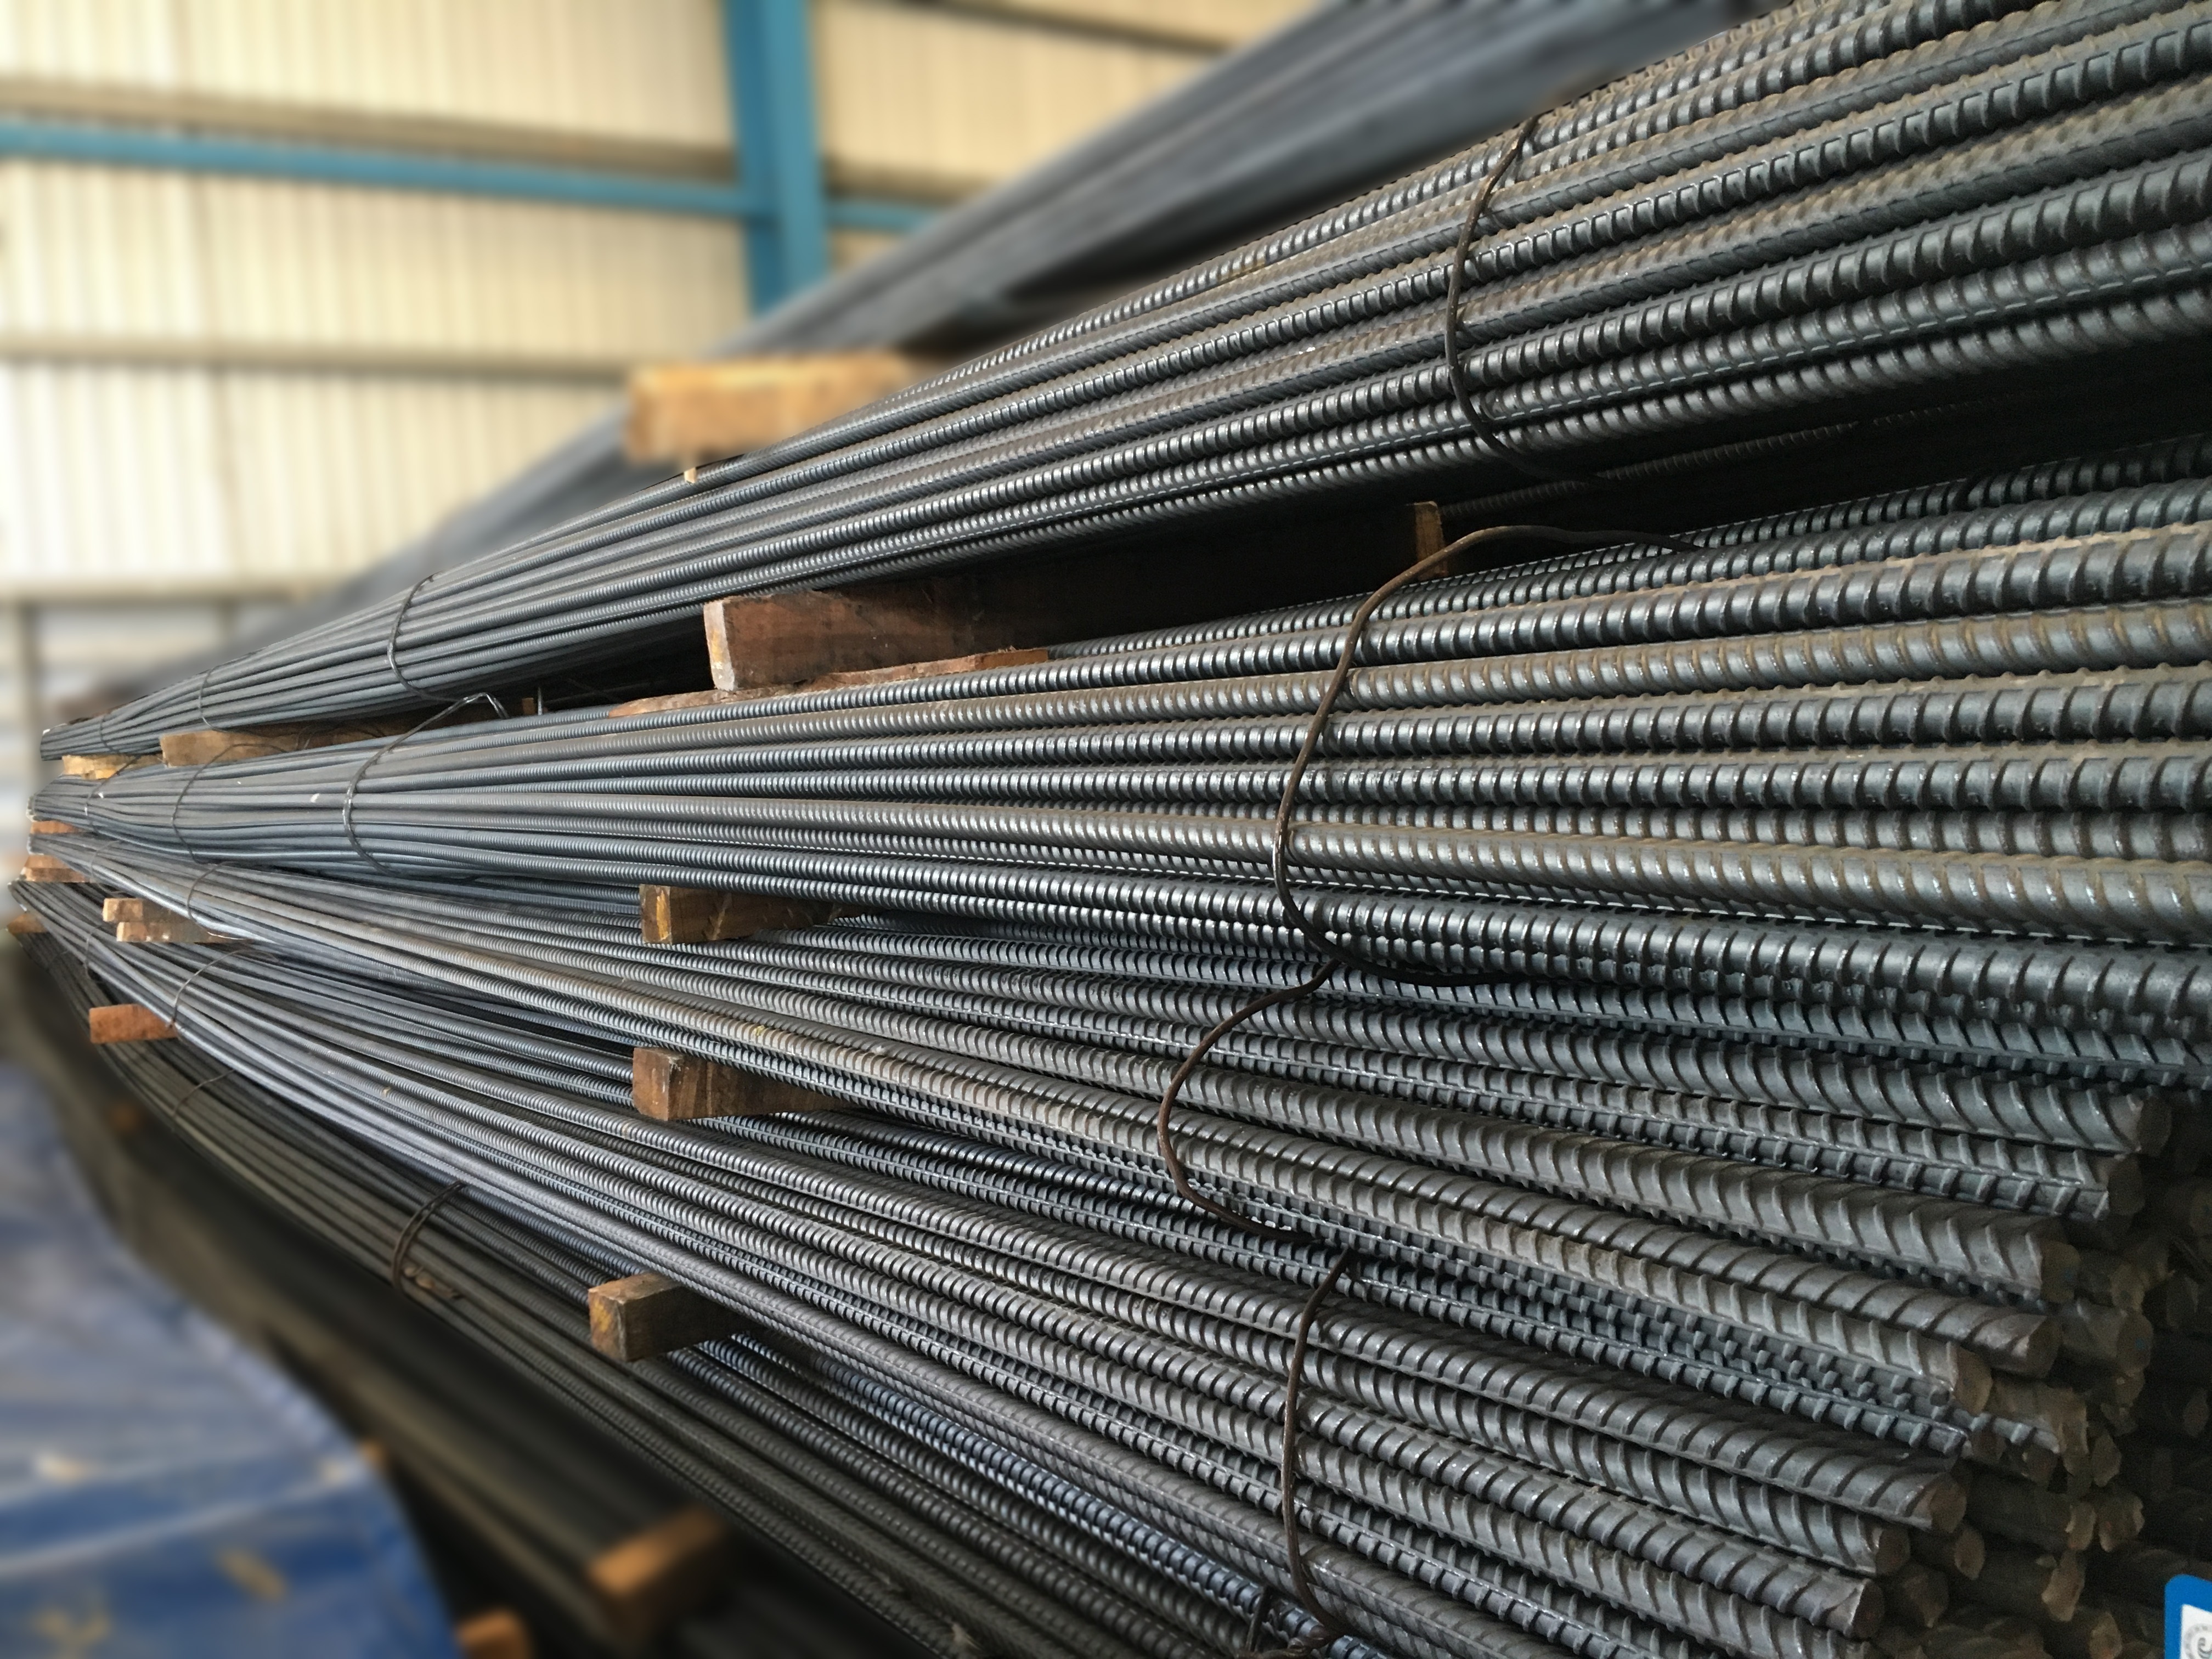
wood, skyscraper, steel, line, metal, facade, material, interior design, rebar, steel construction, window covering, steel bar